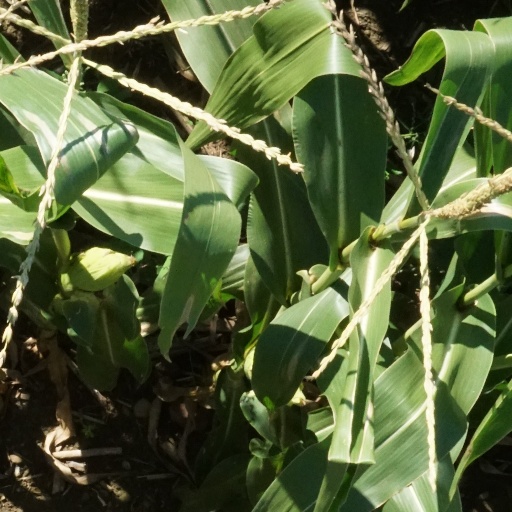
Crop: maize; corn